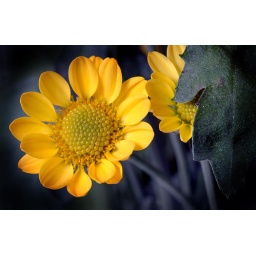
Small yellow flowers lit in the home studio. 200 macro lens.